Cinema of Europe

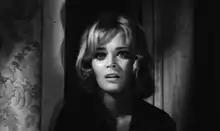
"The Girl Who Knew Too Much" by Mario Bava (1963), considered by most critics to be the first "giallo" film.

The success of films belonging to the "Commedia all'italiana" genre is due both to the presence of an entire generation of great actors, who knew how to masterfully embody the vices and virtues, and the attempts at emancipation but also the vulgarities of the Italians of the time, both to the careful work of directors, storytellers and screenwriters, who invented a real genre, with essentially new connotations, managing to find precious material for their cinematographic creations in the folds of a rapid evolution with many contradictions.